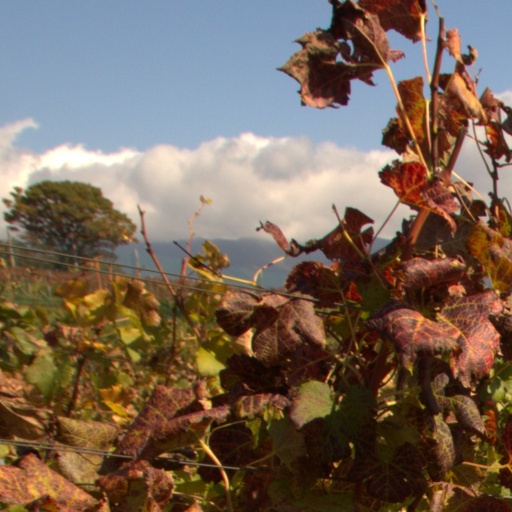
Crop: grape